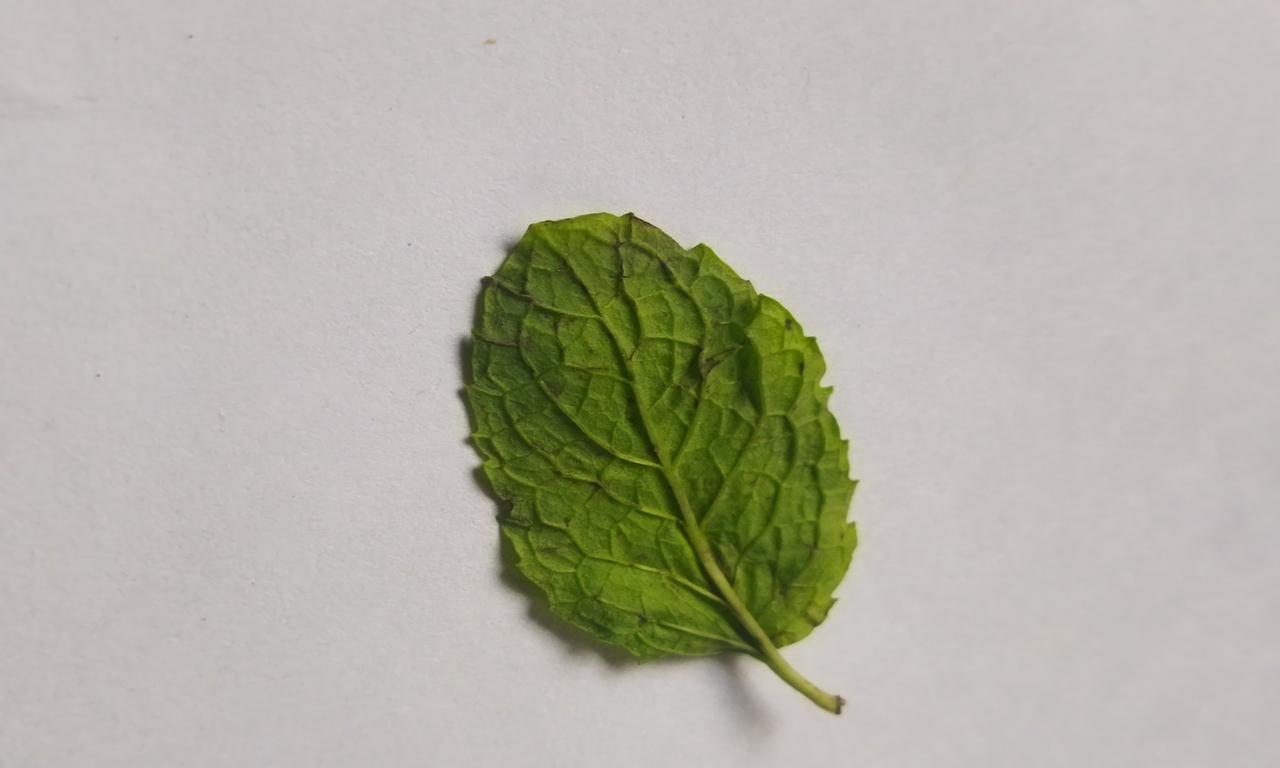
Label: Fresh